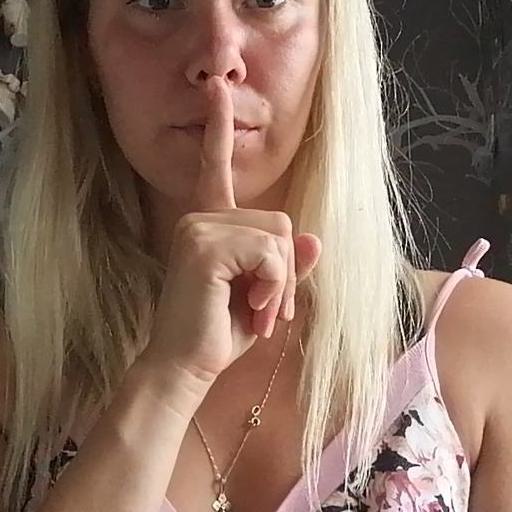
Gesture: mute